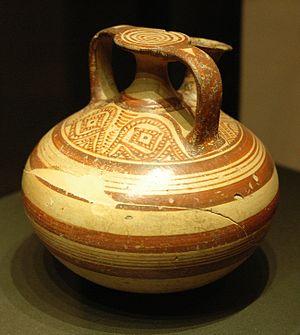
Vase à étrier, San Cosimo (Italie). Terre cuite, Mycénien Récent IIIA2 (v. 1350 av. J.-C.).